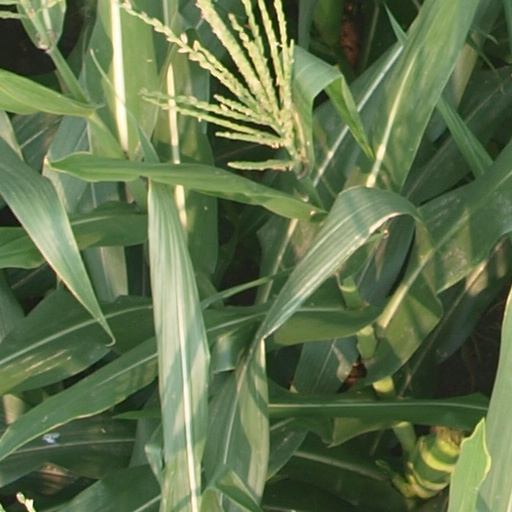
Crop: maize; corn